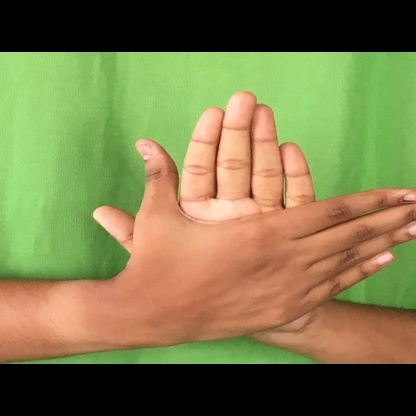
Mudra: Chakra